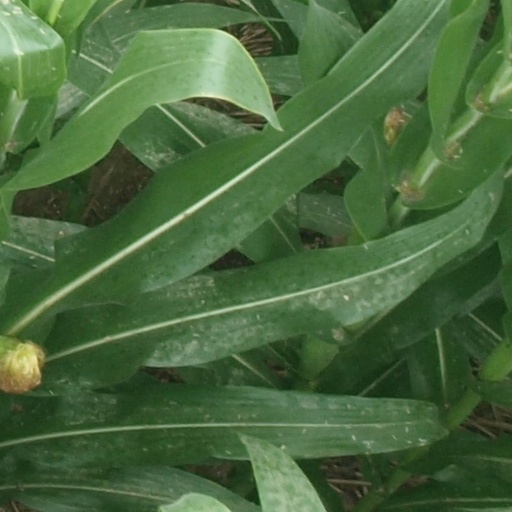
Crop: maize; corn